List of birds of Kenya

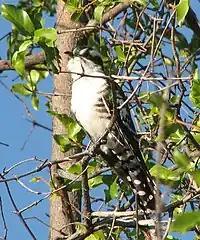
Dideric cuckoo

The family Cuculidae includes cuckoos, roadrunners, and anis. These birds are of variable size with slender bodies, long tails, and strong legs. The Old World cuckoos are brood parasites.